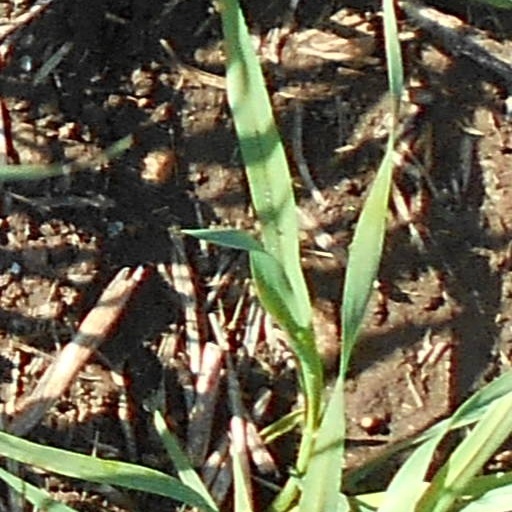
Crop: wheat